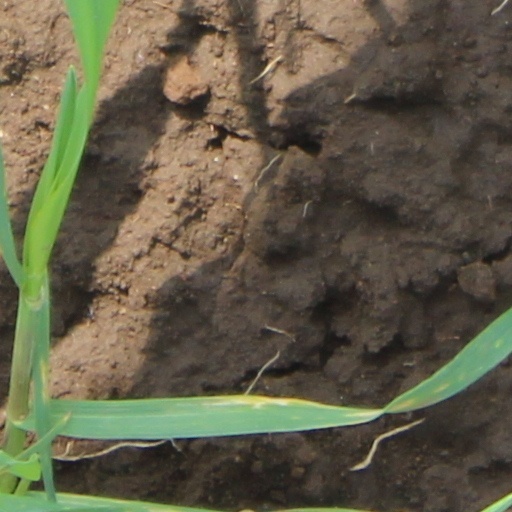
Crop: wheat